Blanche Jenkins

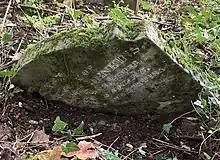
Grave of Blanche Jenkins in Highgate Cemetery

Jenkins was active as an exhibitor at the Society of British Artists and at the Royal Academy, where she showed some 49 works from 1872 onwards. She was also a member of the Society of Lady Artists. She exhibited her work at the Woman's Building at the 1893 World's Columbian Exposition in Chicago, Illinois.